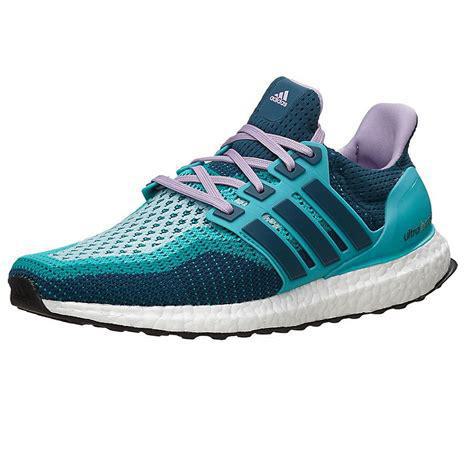
Brand: Adidas
Model: Ultraboost